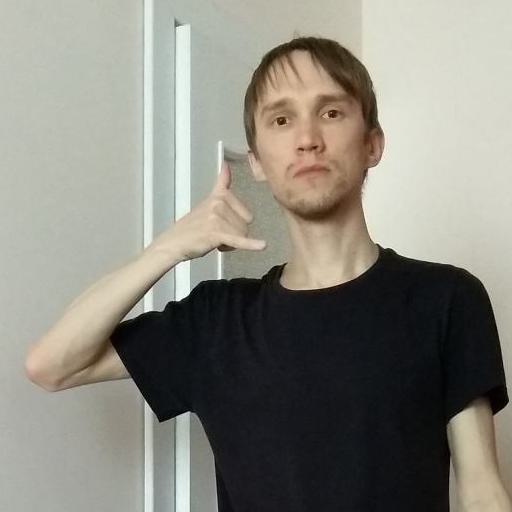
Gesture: call